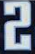
Number: 2